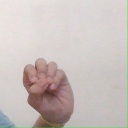
अक्षर: उ